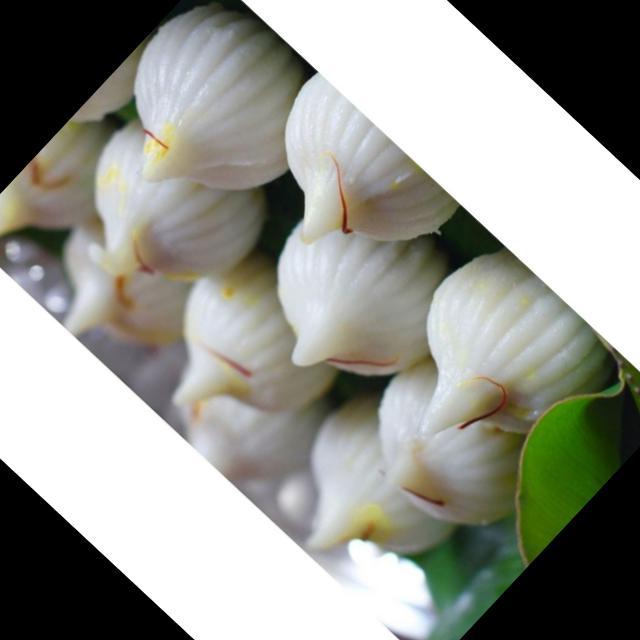
Dish: modak